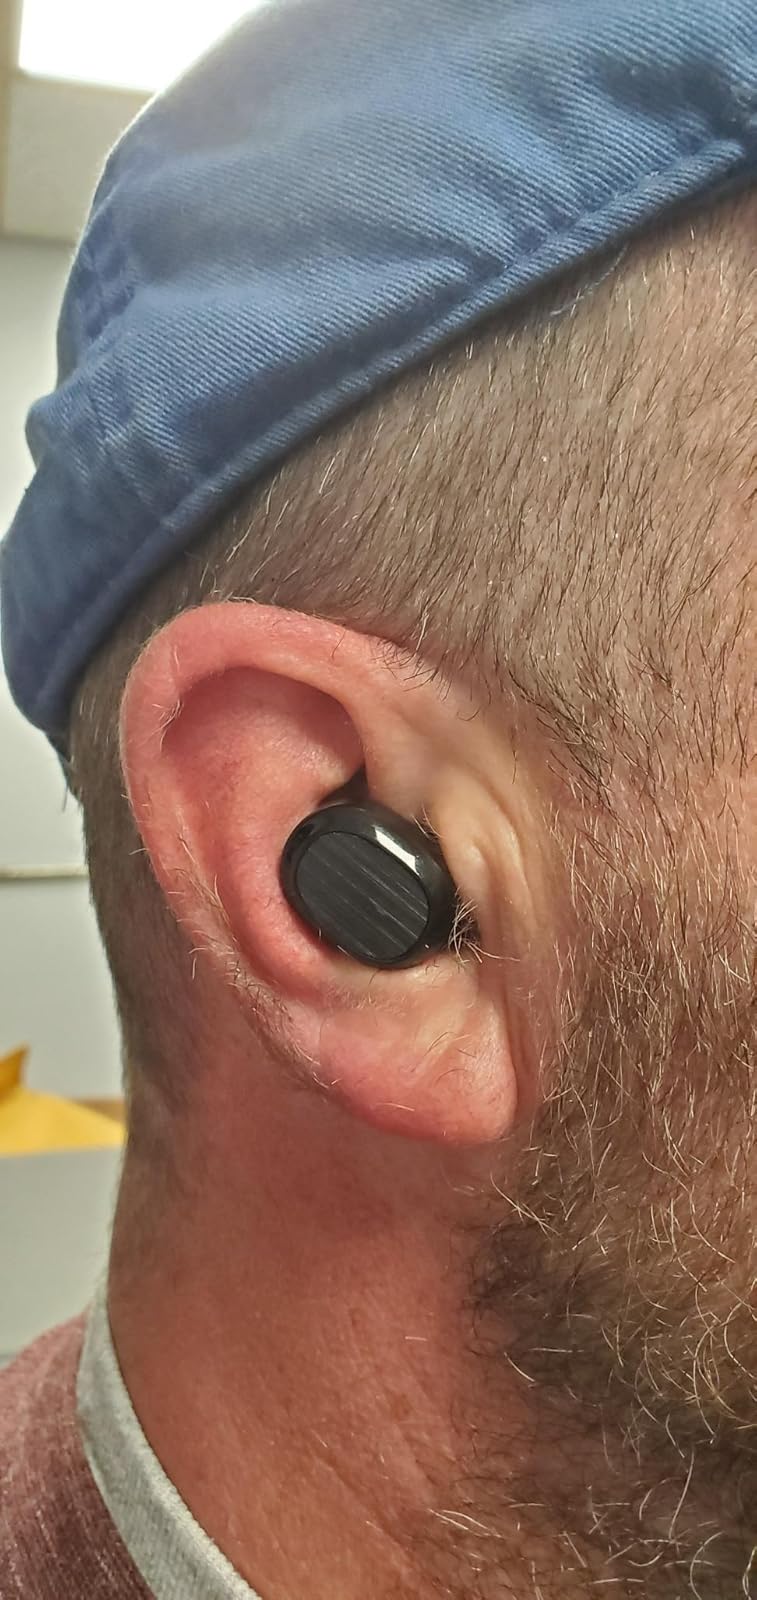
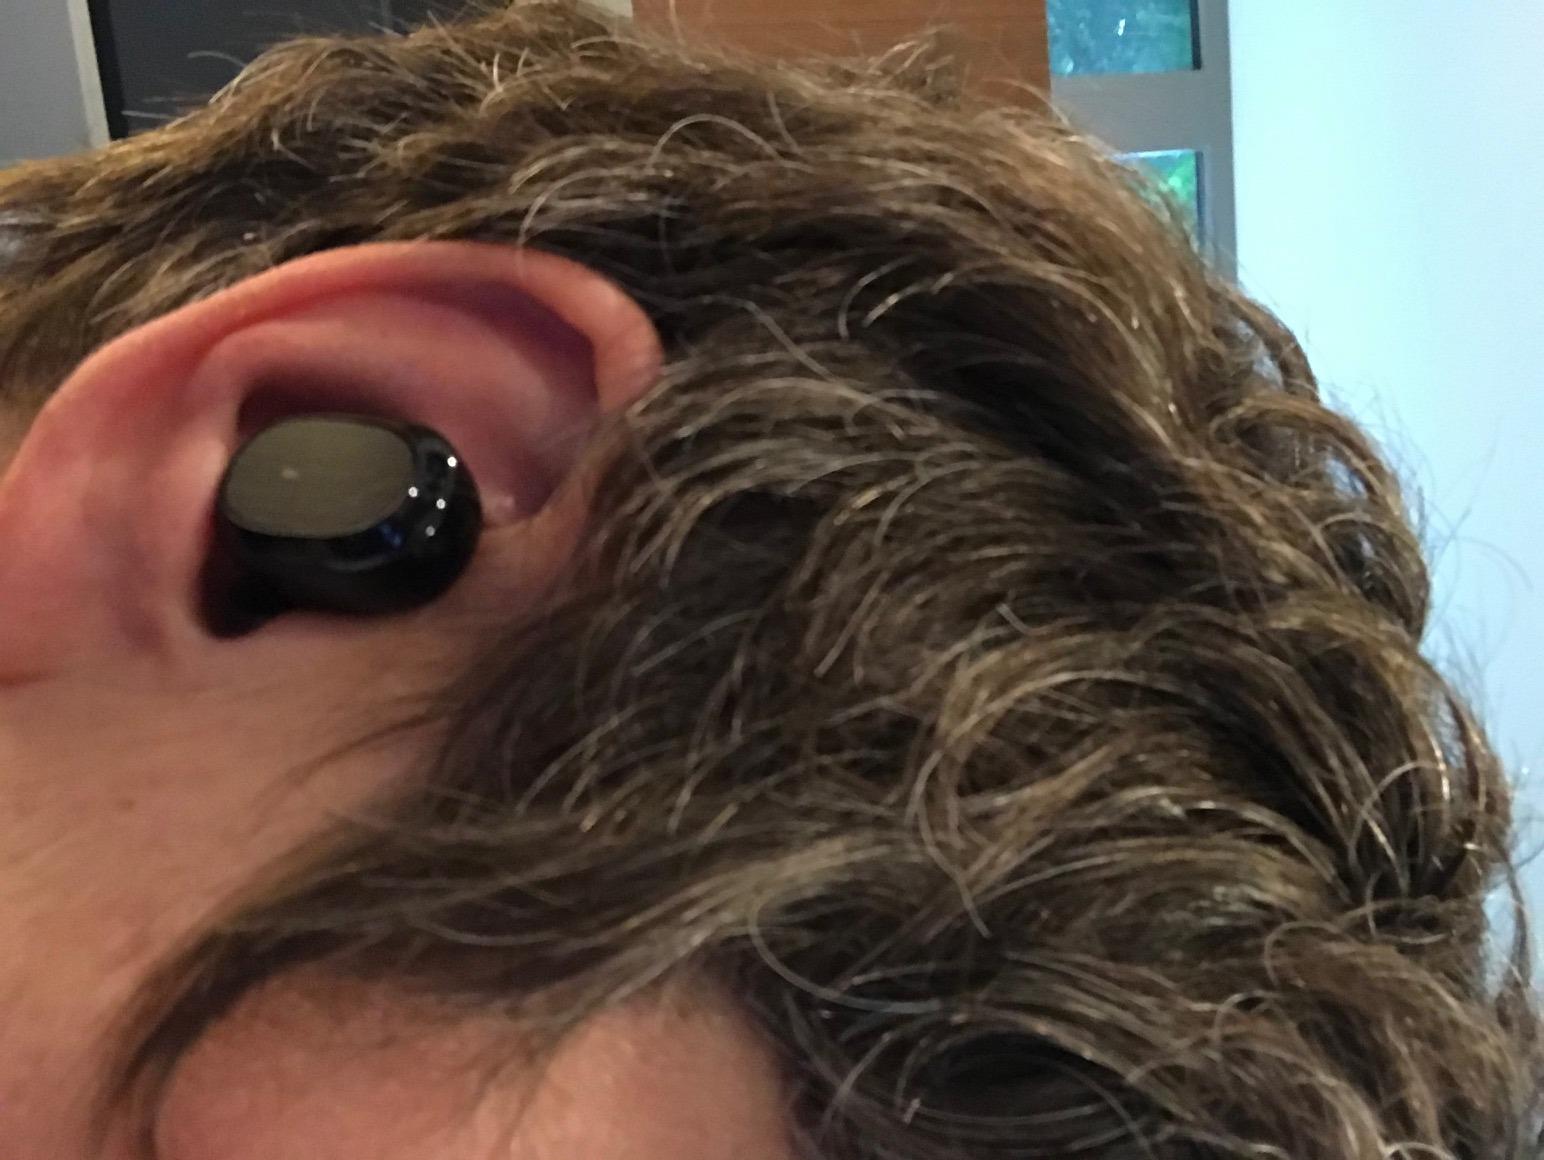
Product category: earbuds
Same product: yes